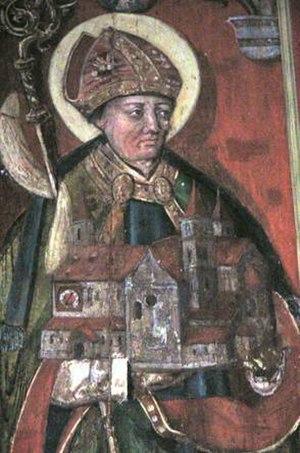
Hérulphe est un moine et évêque de la seconde moitié du VIIIᵉ siècle, fondateur de l'abbaye d'Ellwangen en Souabe et d'autre part mentionné comme 31ᵉ évêque de Langres. Mais les indications sur ce personnage sont extrêmement confuses.
Les monts de Souabe et Franconie ou la Forêt souabe-franconienne est une zone montagneuse de basse altitude au nord-est du Bade-Wurtemberg. Le point culminant est la Hohe Brach avec 586 m d’altitude dans la forêt de Mainhardt. Ils font partie intégrante de la cuesta souabe, pendant allemand des cuestas de Lorraine. Ils sont composés de plusieurs petits massifs de faible altitude très boisés dont la jonction est assurée par des vallons de petits cours d’eau qui entaillent plus des hauts plateaux que de vrais sommets. En raison de sa configuration géologique du Keuper moyen et inférieur marqué par le grès à roseaux et la dolomie, des thalwegs torrentiels incisent les parties supérieures en formant des cascades sur rochers dénudés et des vallons en V très inaccessibles qu’on désigne localement par le terme « Klinge ».